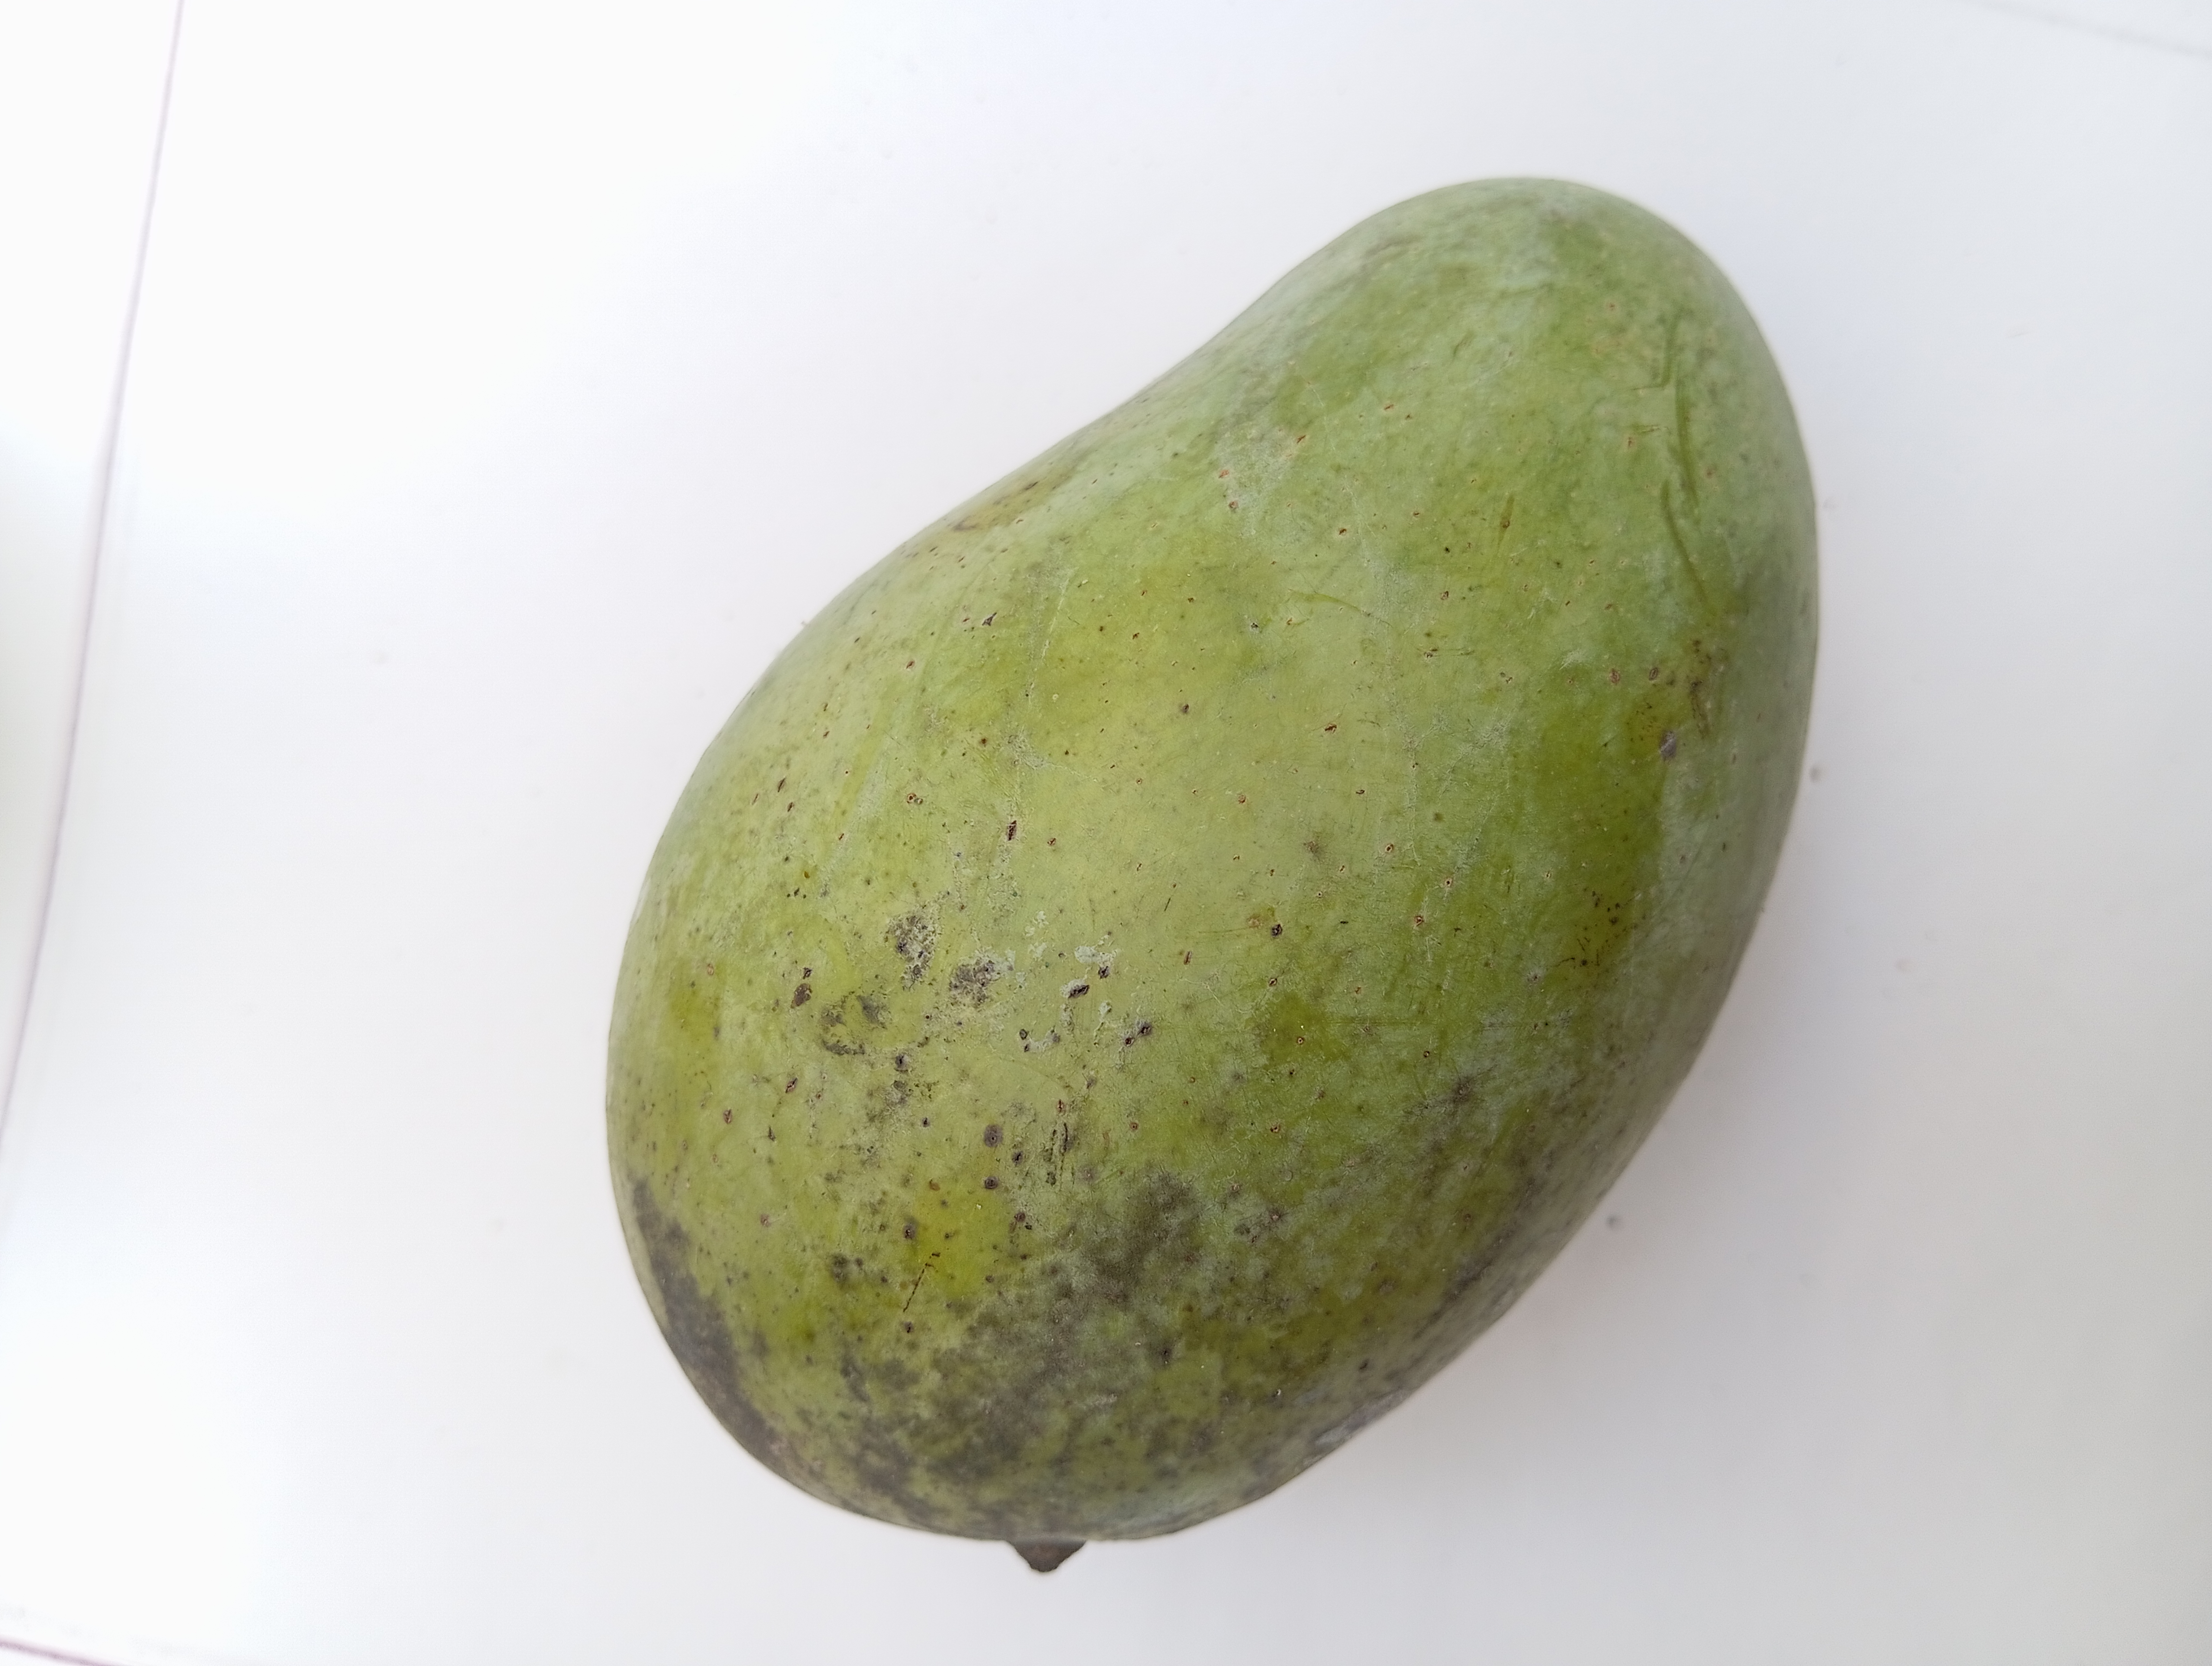
Mango variety: Amrapali